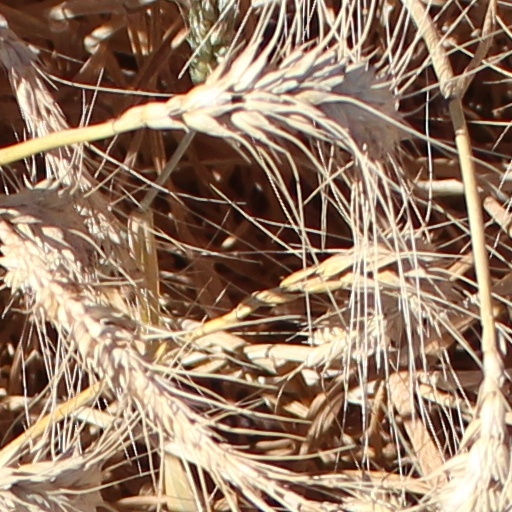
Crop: wheat